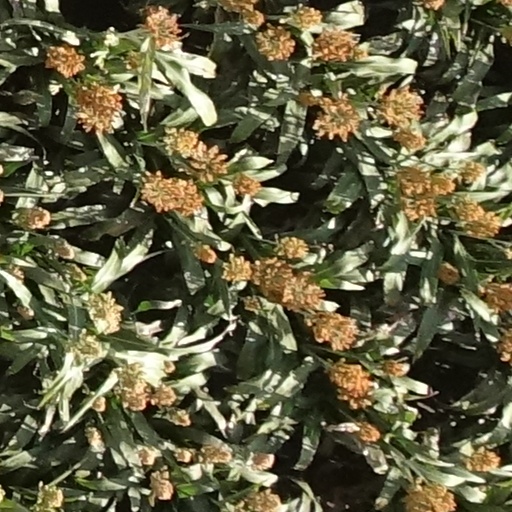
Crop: sorghum